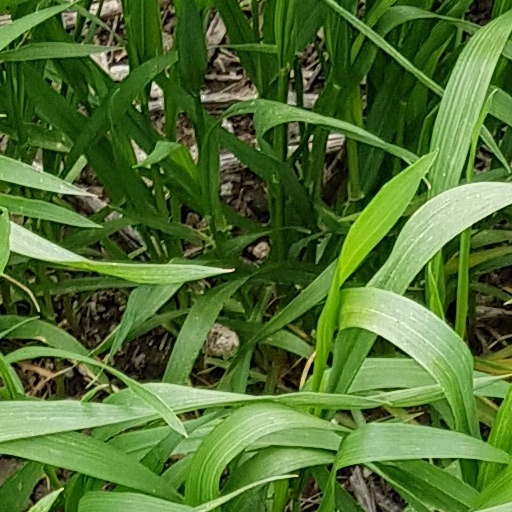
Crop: wheat